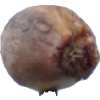
Label: onion